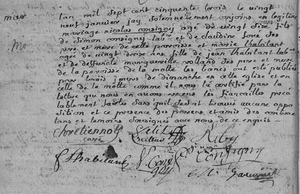
Acte du mariage de Nicolas Consigny et de Marie Lhabitant le 29 janvier 1753 en l'église Saint-Michel de Lachapelle-en-Blaisy
La famille Consigny est une famille française dont l'origine se trouve aux confins de la Champagne et de la Lorraine, dans le département de la Haute-Marne.